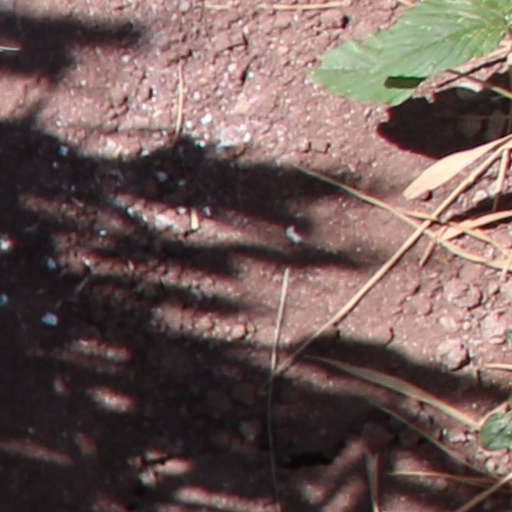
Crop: wheat